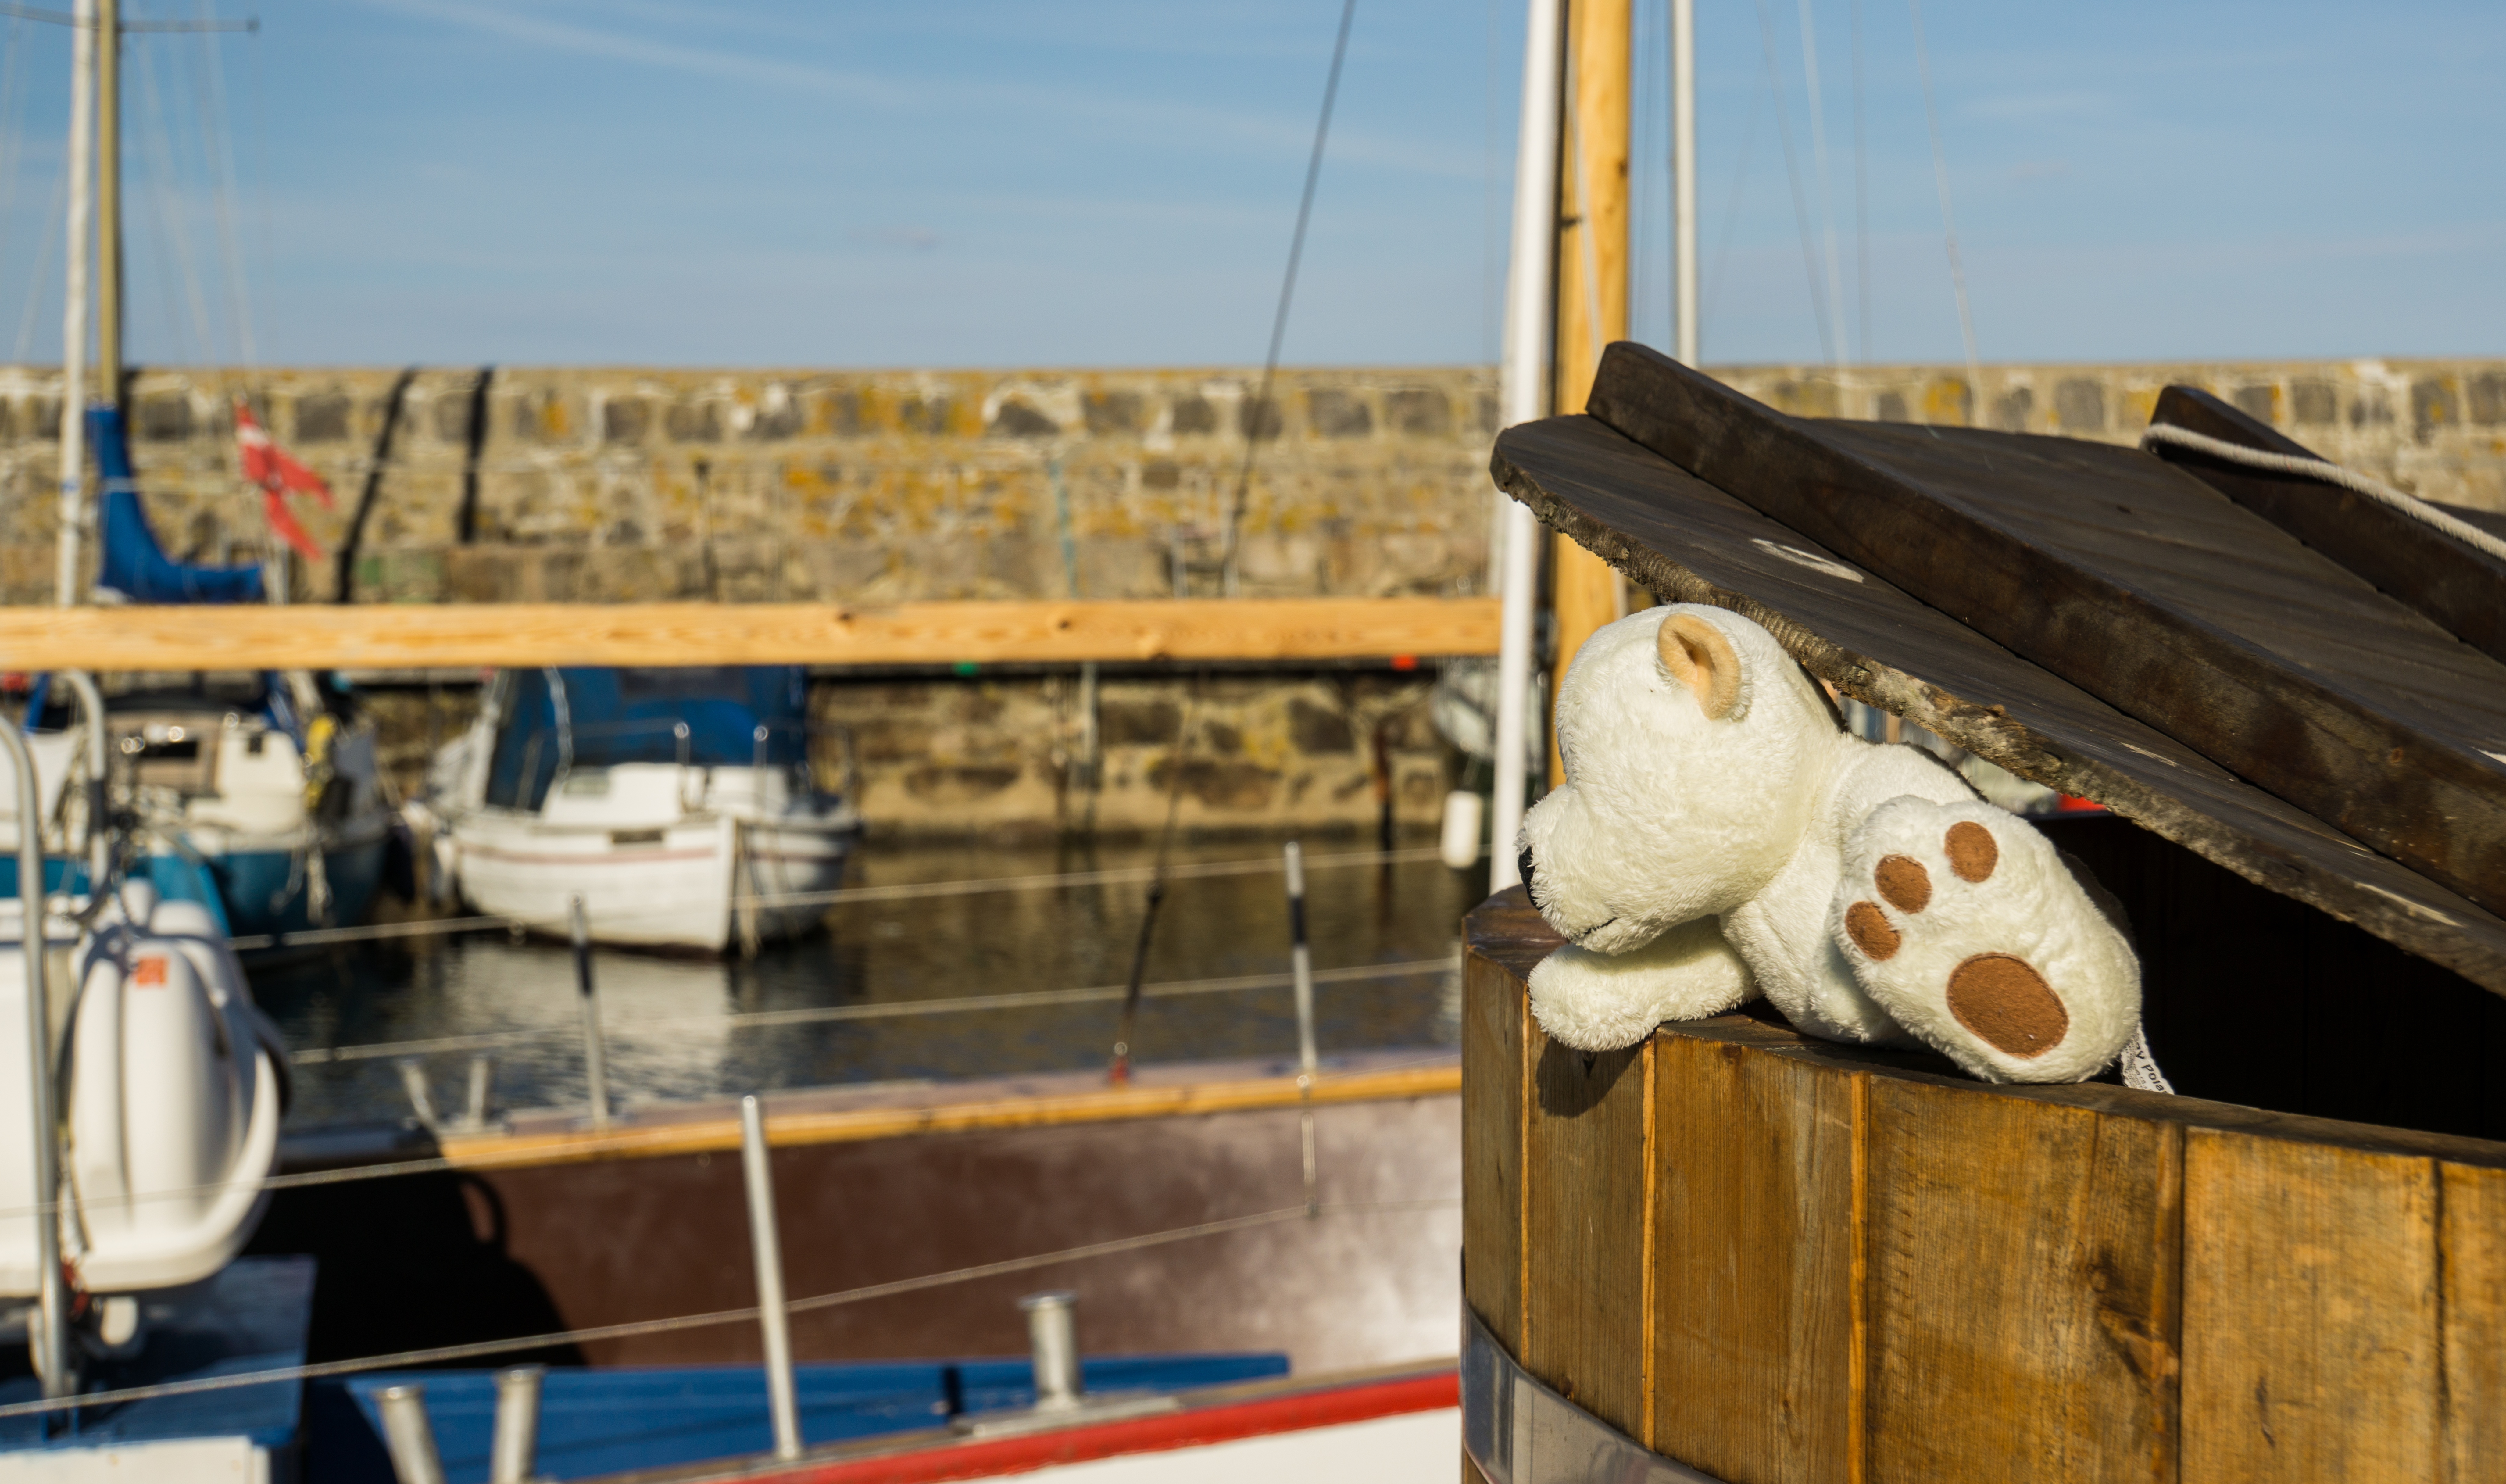
coast, sun, boat, sweet, cute, bear, vehicle, mast, yacht, holiday, barrel, background, boats, bears, funny, watercraft